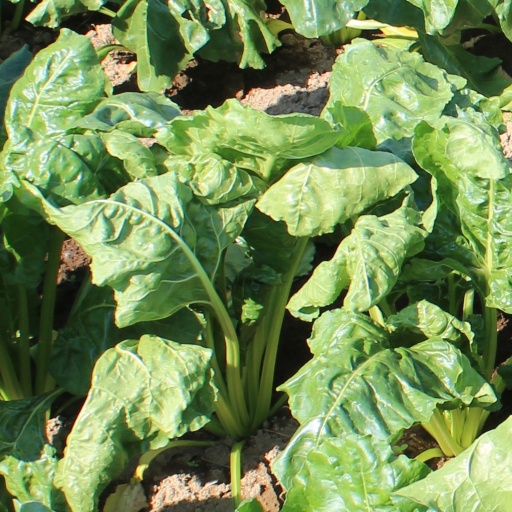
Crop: sugar beet